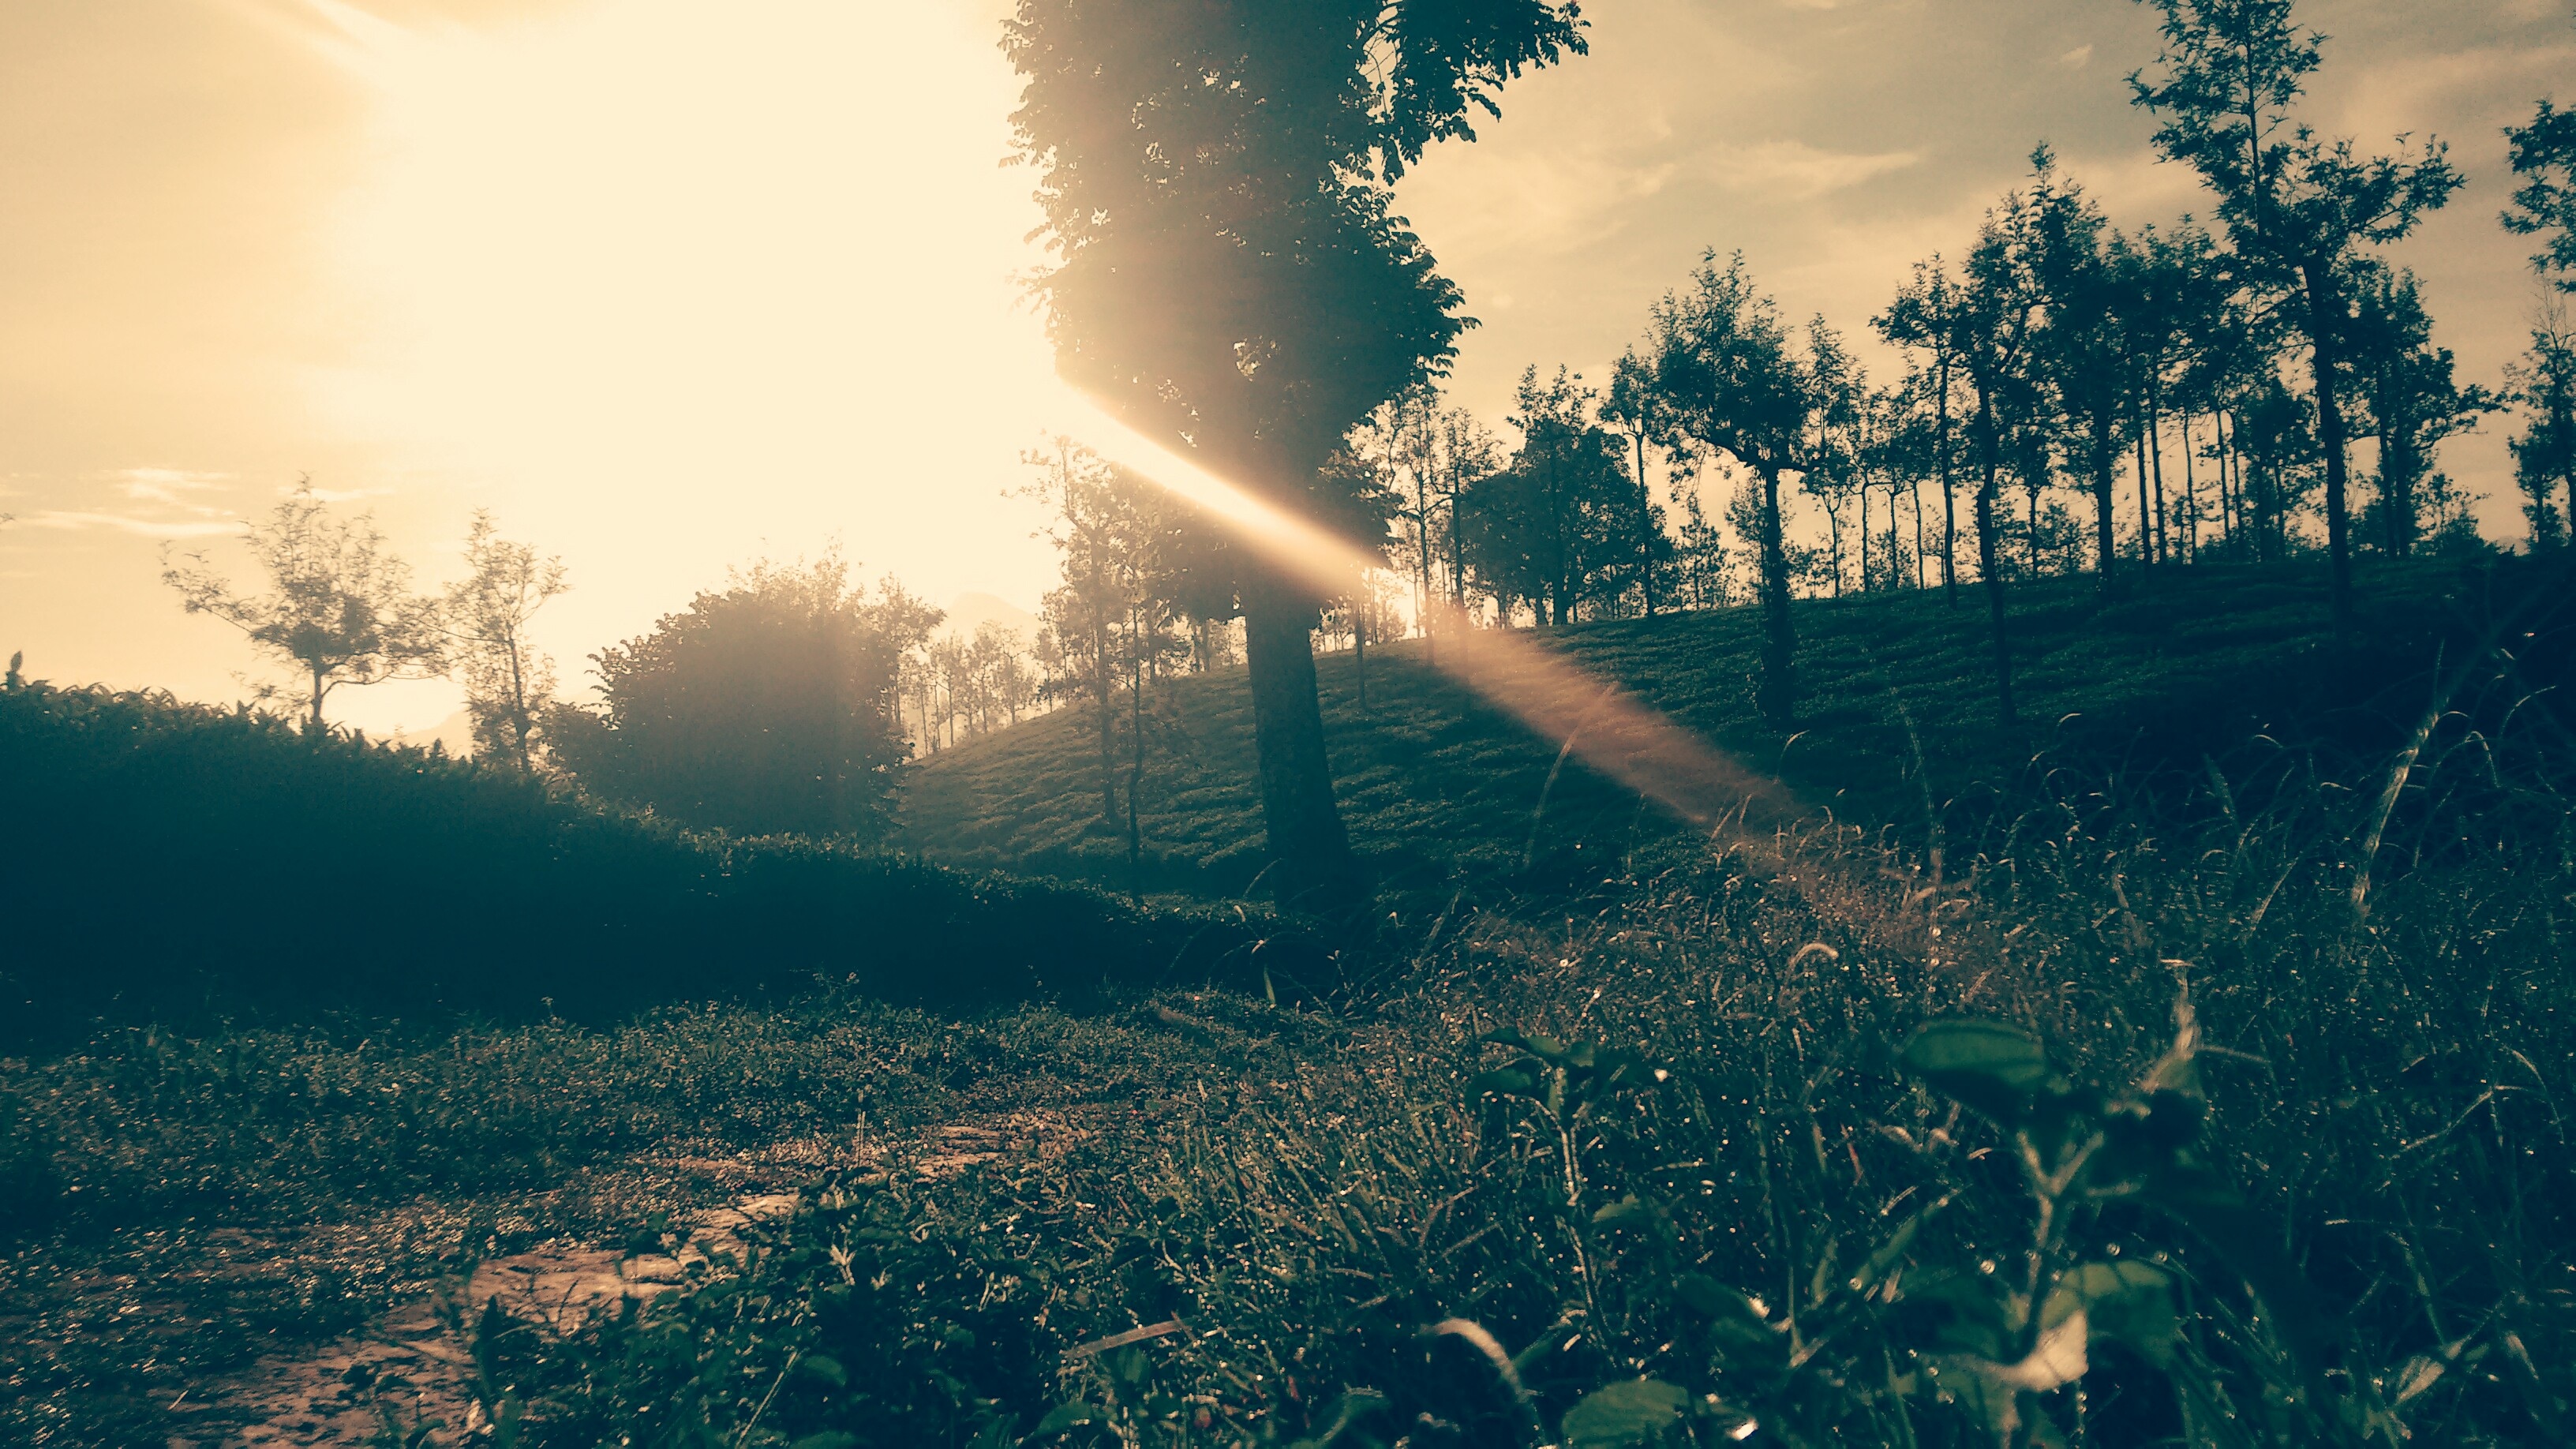
tree, nature, forest, grass, light, cloud, plant, sky, sun, sunrise, sunset, mist, field, sunlight, morning, hill, dawn, atmosphere, evening, green, reflection, habitat, atmospheric phenomenon, atmosphere of earth, woody plant